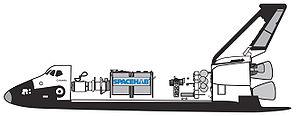
Le SpaceHab est un module pour la navette spatiale américaine qui sert à la fois de laboratoire spatial et permet également de transporter du fret à destination de la Station spatiale internationale. Il est construit au milieu des années 1980 par l'entreprise privée américaine Spacehab Inc. située à Webster au Texas. Spacehab Inc. est acheté par Astrotech Corporation en 2009.